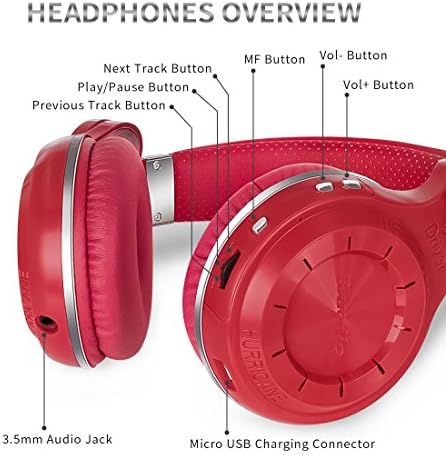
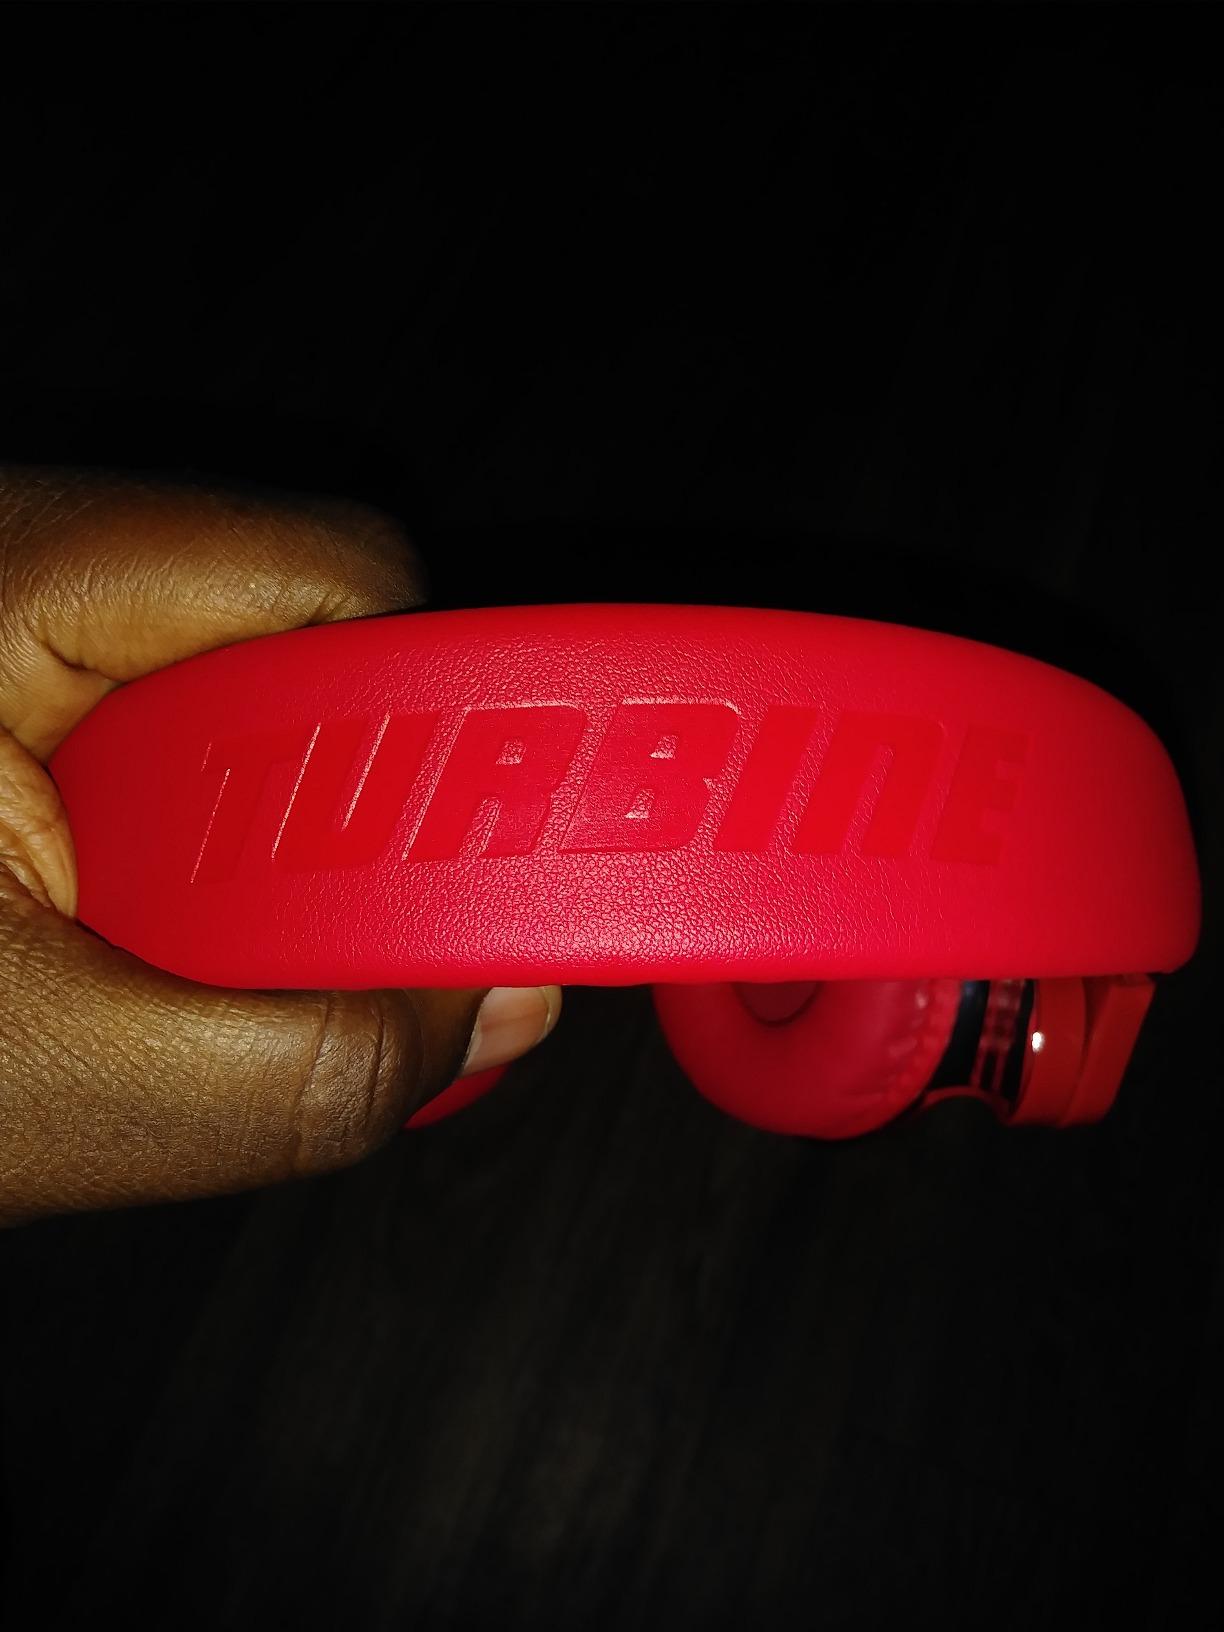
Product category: headphones
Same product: yes